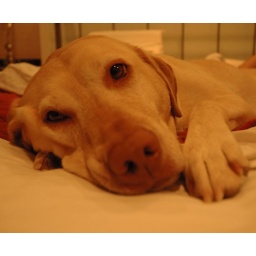
This is Bailey the dog in Daylight white balence setting